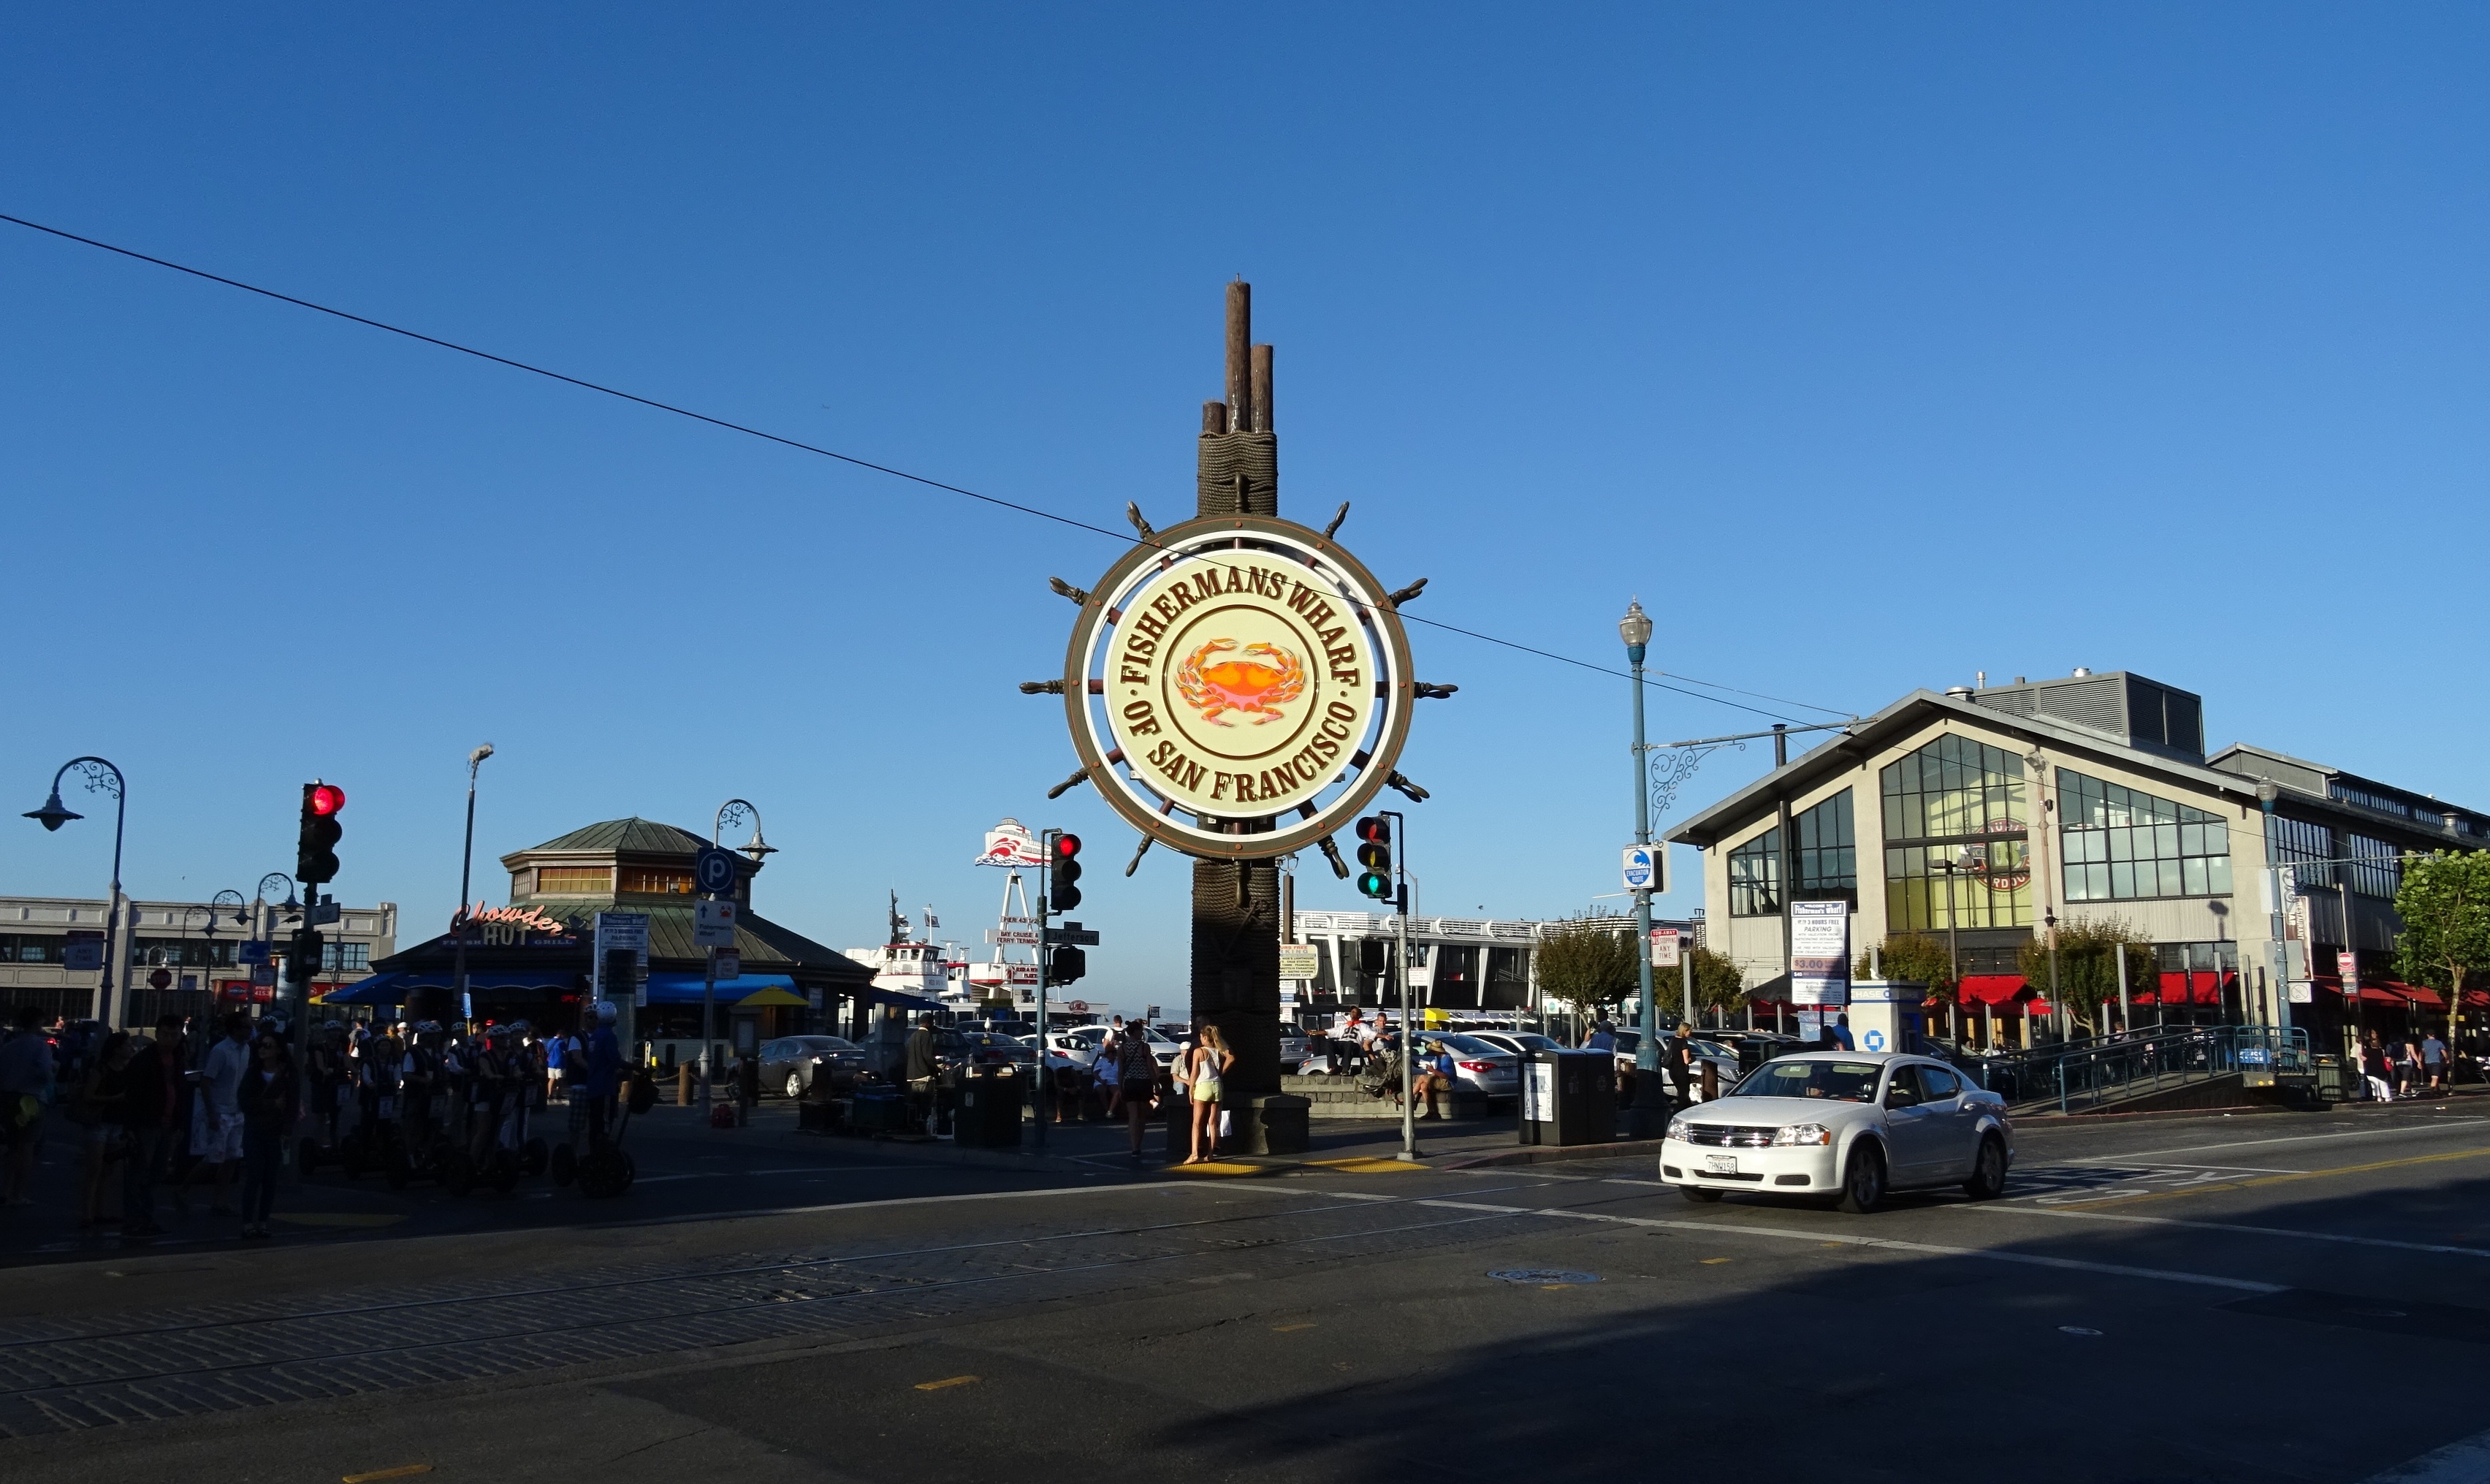
town, cityscape, downtown, san francisco, transport, vehicle, usa, america, landmark, harbor, marina, infrastructure, embarcadero, wharf, fisherman's wharf, pier 39